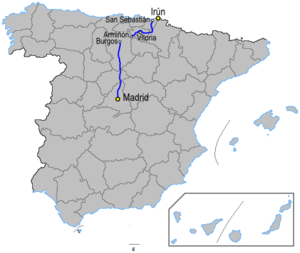
L'autoroute espagnole A-1 E05 aussi appelée Autovía del Norte est une des six autoroutes radiales d'Espagne qui permet de relier Madrid à la frontière entre le Guipuscoa et la Navarre à hauteur de l'échangeur 405, non loin du col d'Etxegarate où elle se connecte à la vétuste route nationale espagnole N-I qui assure la continuité autoroutière jusqu'à Saint-Sébastien et la France.